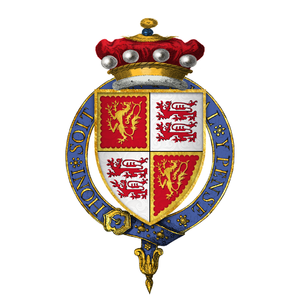
Hundredårskrigen / Vigtige personer / England
Hundredårskrigen var en række konflikter mellem 1337 og 1453 mellem huset Plantagenet, herskere over Kongeriget England, og huset Valois, herskere af Kongeriget Frankrig om arveretten til den franske trone. Hver side trak mange med ind i krigen. Det er en af de største og vigtigste konflikter i middelalderens Europa, hvor fem generationer konger fra to rivaliserende dynastier kæmpede om tronen til det største kongerige i Vesteuropa. Krigen markerede både højdepunktet af ridderlighed og nedgang og udviklede stærke nationale identiteter i begge lande.